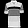
Label: T - shirt / top